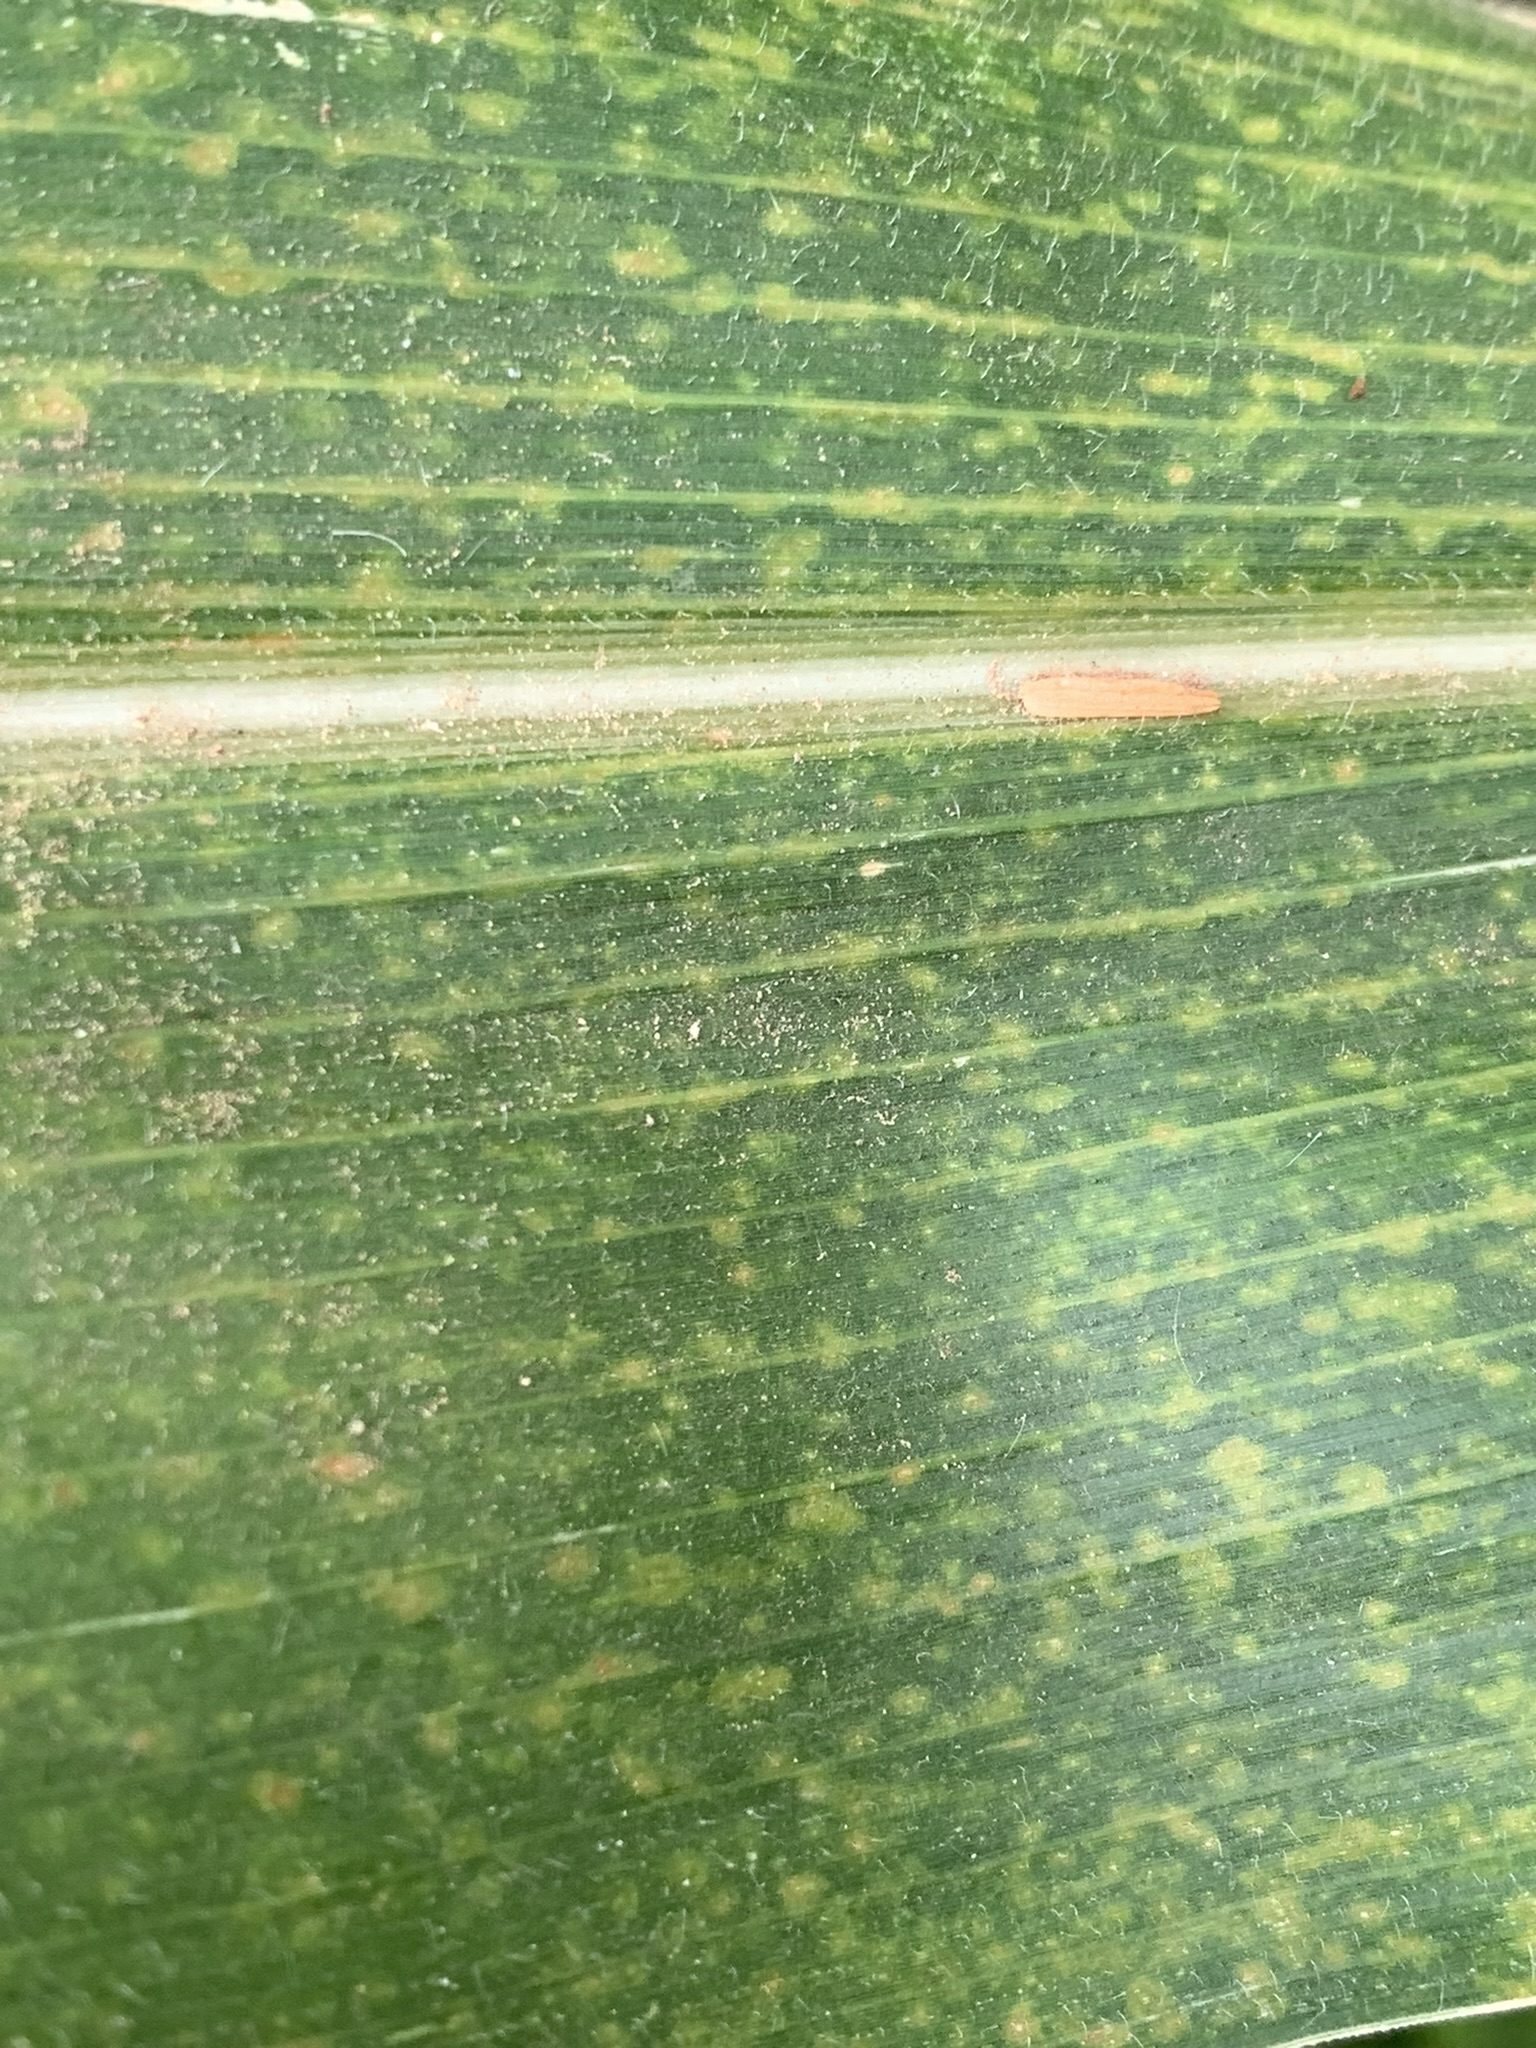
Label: MLN